The Revenge (Seinfeld)

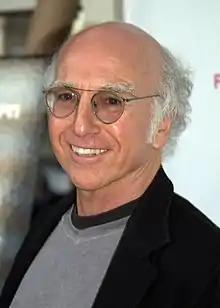
A smiling bald man with white hair around his ears. He is wearing a black jacket, grey T-shirt and glasses.

"The Revenge" was written by series co-creator Larry David and directed by Tom Cherones. All prior "Seinfeld" episodes were co-written by Seinfeld and David. "The Revenge" is the first episode written by David alone, though Seinfeld did proofread the script and would continue to do so for all scripts up to the eighth season. George's storyline in the episode is based on David's own experiences while a writer at "Saturday Night Live". David had quit "SNL" halfway through the 1984–1985 television season, but felt he had made a mistake once he reached his home. His neighbor Kenny Kramer, who later served as the main inspiration for Kramer, suggested David return to work the following Monday and act as if nothing had happened. Unlike George, the ploy succeeded for David, who remained with "SNL"s writing staff until the end of that season. George's reason for quitting was inspired by "Seinfeld" writer Larry Charles' use of the private restroom in Seinfeld and David's office instead of the public one. The Newman subplot was inspired by one of David's neighbors, who once jumped from the second floor of the apartment building in which they both lived. The unseen character Mr. Papanickolas, who is mentioned by Kramer, was named after production crew member Pete Papanickolas.